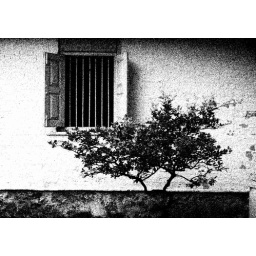
The tree by the old window